Davos Platz–Filisur railway

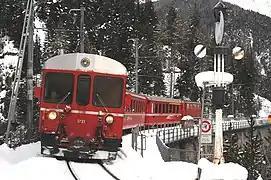
A push-pull train on the way to Filisur passes the Hipp turning disc at the Wiesen Viaduct in 2008

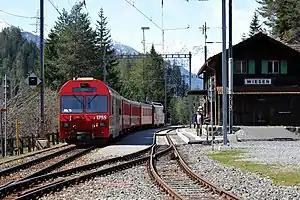
A Regio service leaves Wiesen station towards Filisur with the locomotive in front

The style of the station building is largely uniform. These are in each case two-storey, dark brown wooden buildings with goods sheds integrated on the north side, where the roof ridge running parallel to the tracks usually protrudes slightly beyond the gable at the ends of the building. Also characteristic is the balcony, often decorated with flower boxes, above the service rooms on the short side of the building under the extended roof. The goods ramp located on the other side is also protected from the weather by a laterally extended roof in the area of the freight shed. The windows upstairs are framed by green shutters.